Claire Redfield

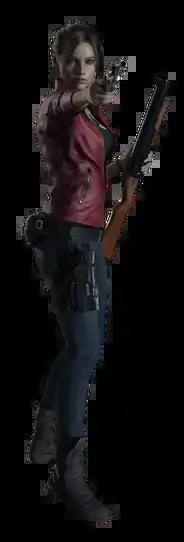
Claire Redfield in "Resident Evil 2" (2019)

is a character in "Resident Evil" ("Biohazard" in Japan), a survival horror series created by the Japanese company Capcom. Claire was first introduced alongside Leon S. Kennedy as one of two player characters in "Resident Evil 2" (1998). The character was conceived as Elza Walker, a blonde motorcyclist character in the prototype of the game, but her name and role were changed for the final version to connect its story to that of "Resident Evil (1996)". In "Resident Evil 2", Claire arrives in Raccoon City, a settlement in the Midwestern United States that has been overrun by zombies, to find her missing brother Chris Redfield.